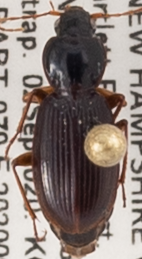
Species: Synuchus impunctatus
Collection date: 2020-09-02
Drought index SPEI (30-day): -0.976
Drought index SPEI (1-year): -0.156
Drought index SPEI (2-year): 0.558